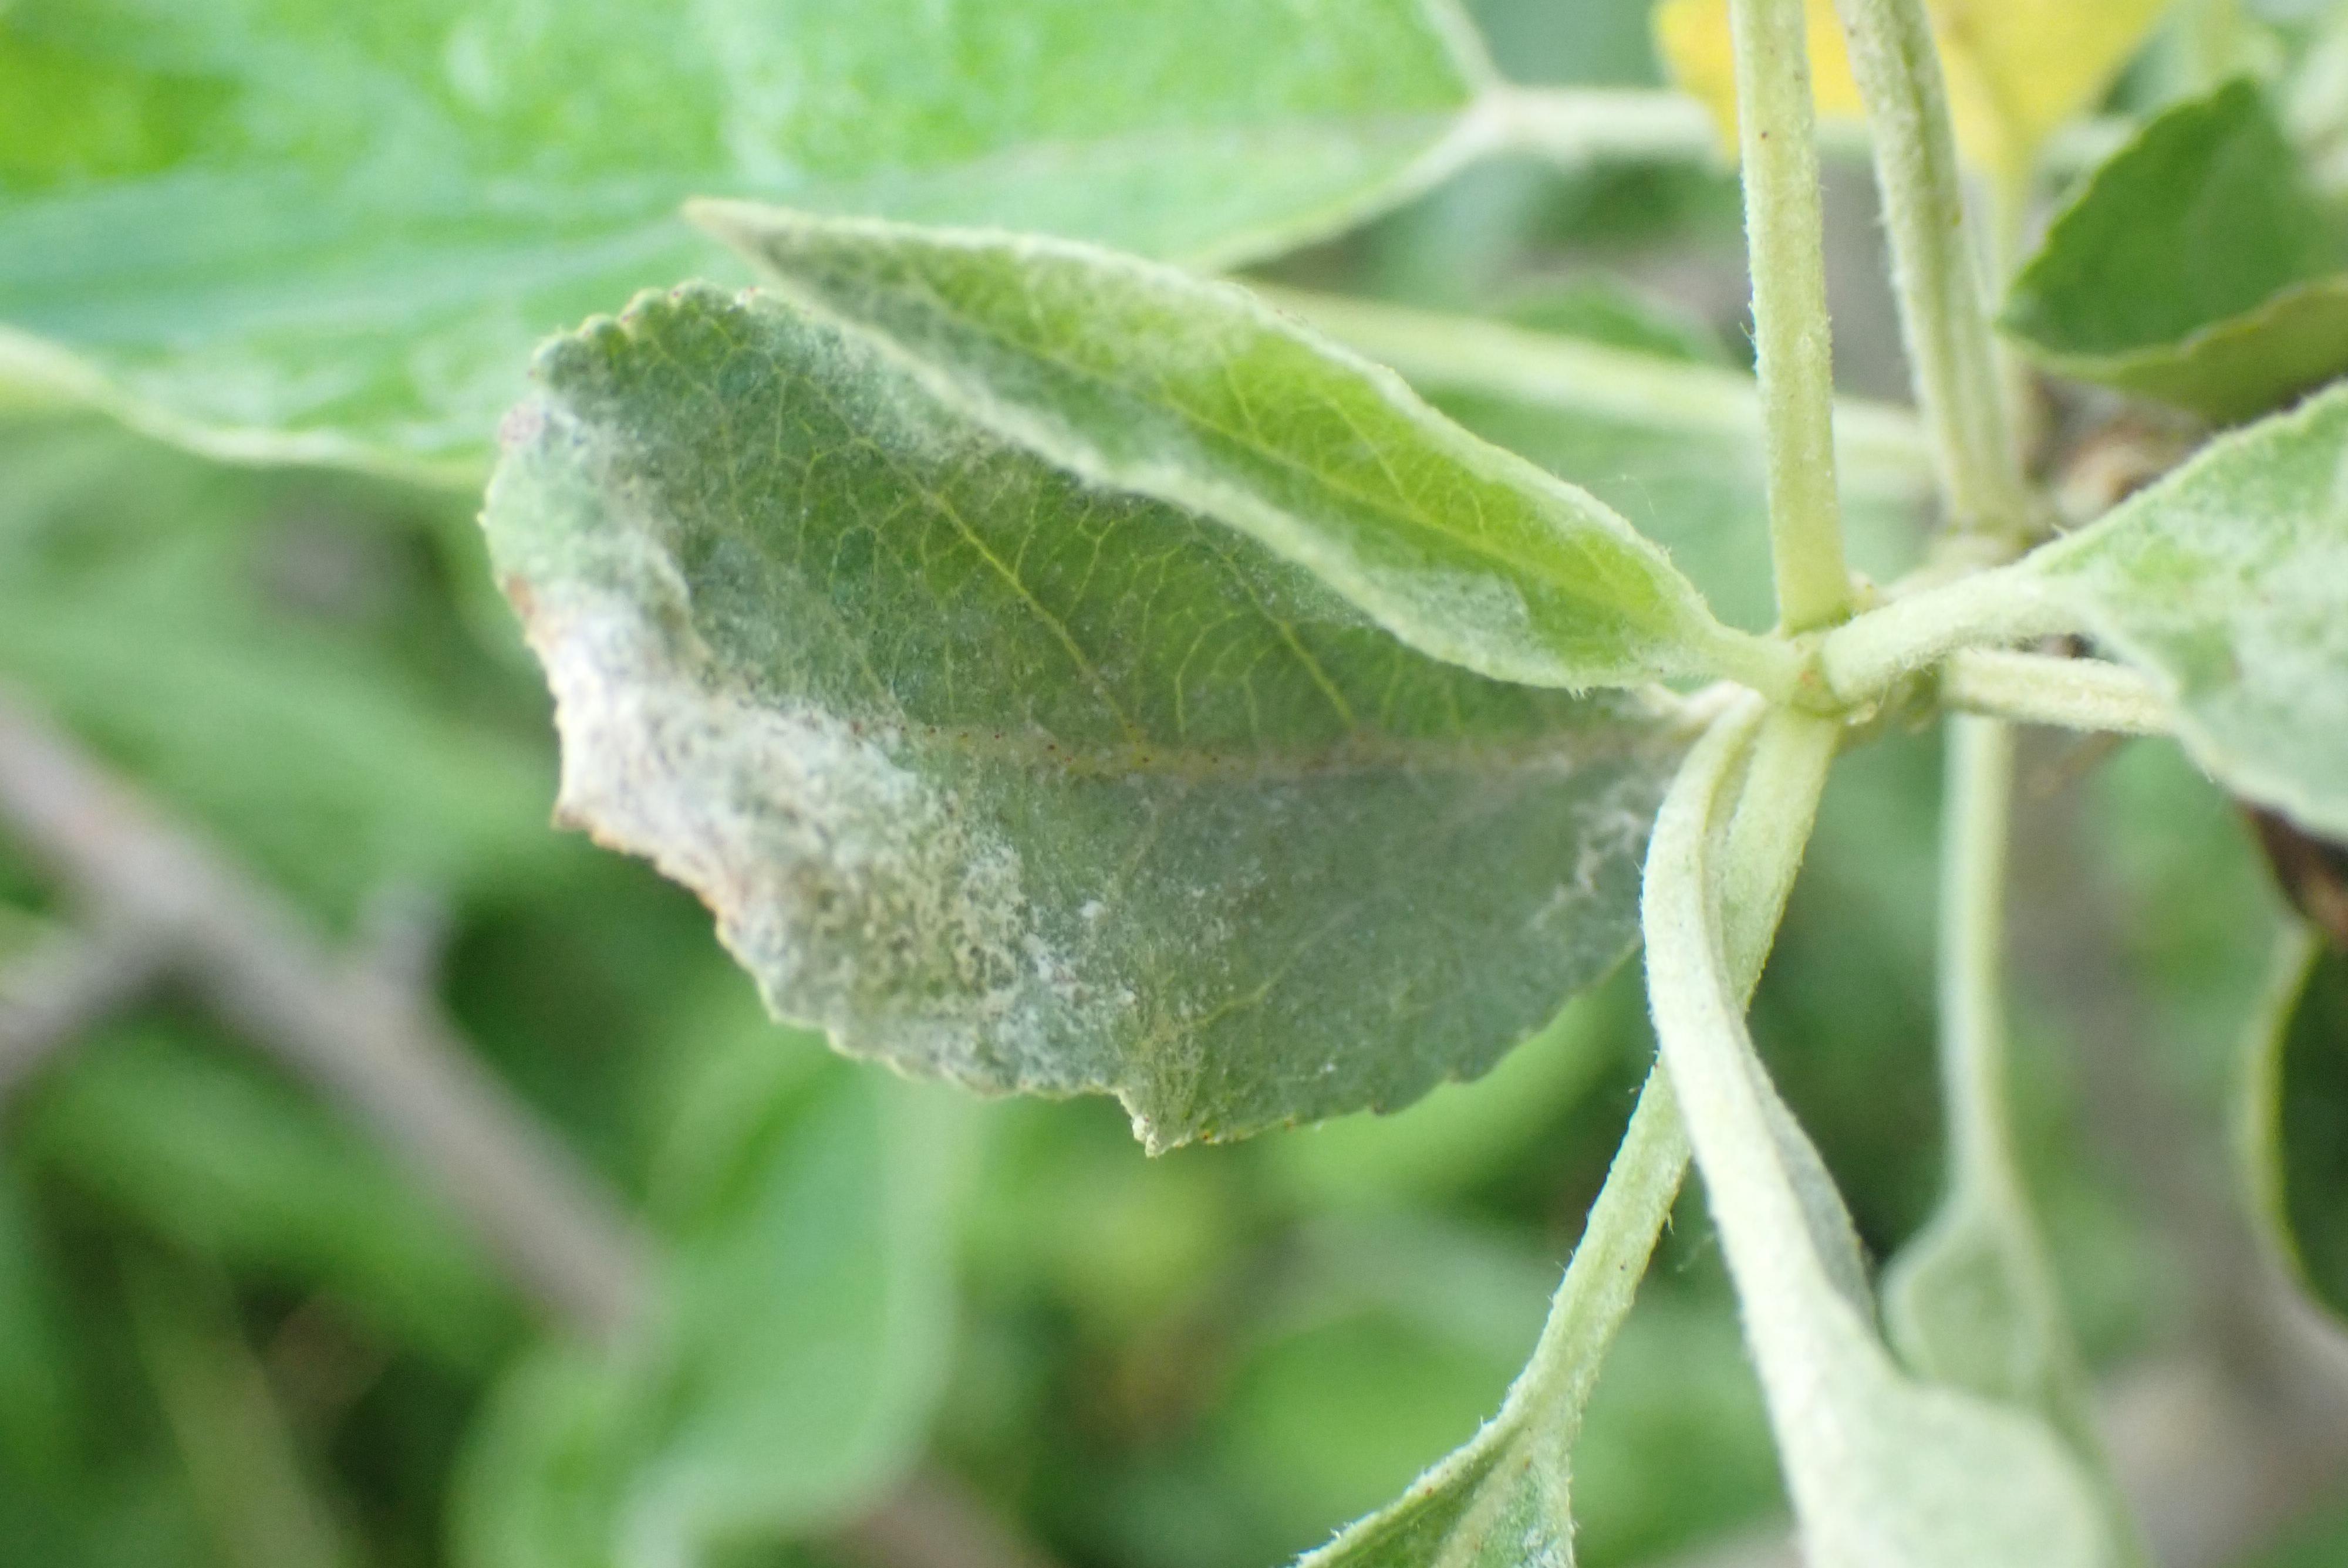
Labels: powdery_mildew